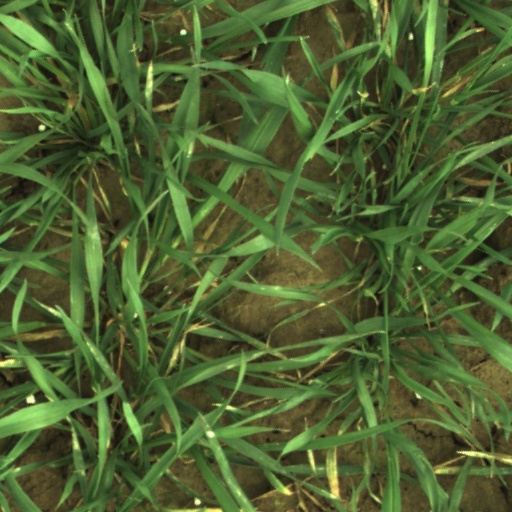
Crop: wheat